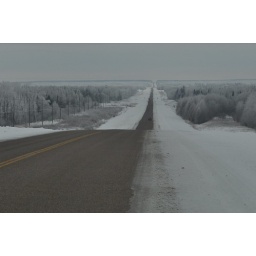
A day covered in gorgeous hoar frost but no sun or blue sky to set it against